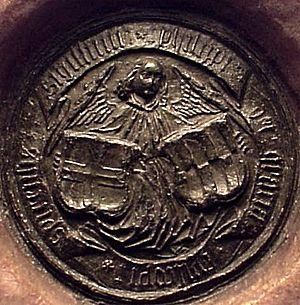
La famille von Rosenberg est une famille noble originaire de Franconie-souabe, appartenant a l'Uradel, et implantée en Allemagne et en Autriche.